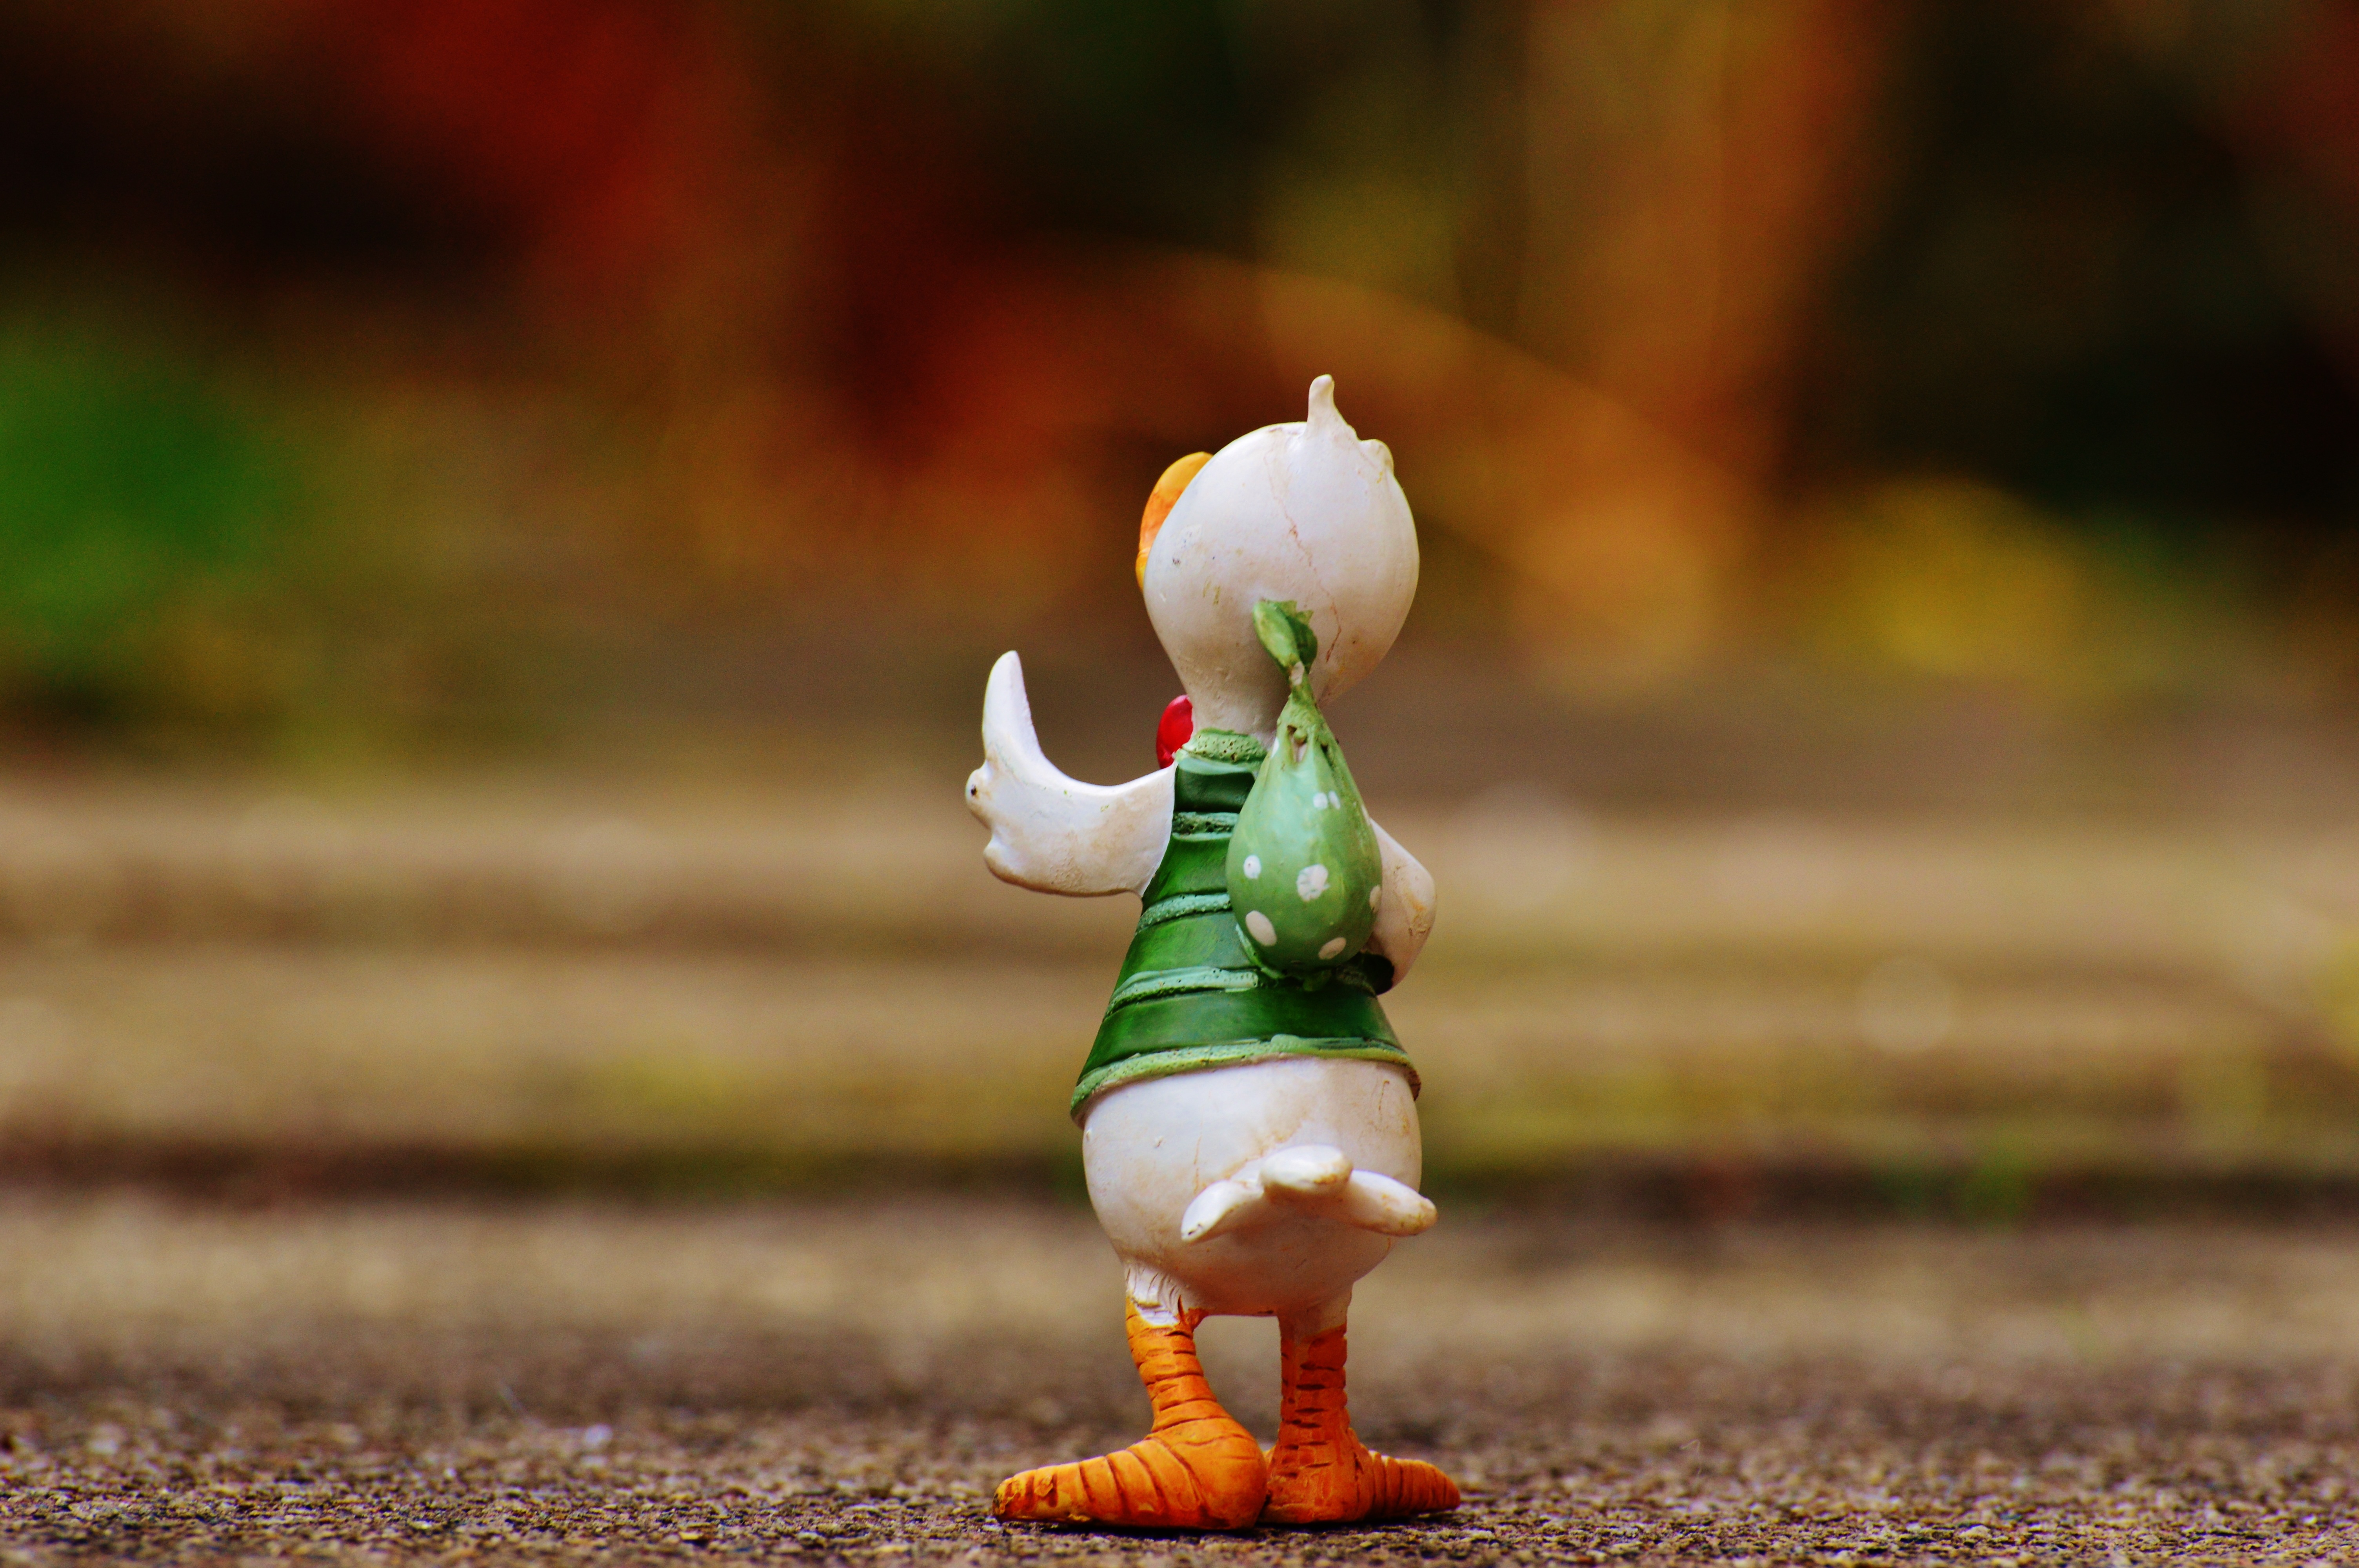
hiking, sweet, flower, animal, cute, monument, travel, statue, green, hike, holiday, toy, luggage, fun, figure, courage, figurine, funny, farewell, on the go, garden gnome, go away, holdall, new beginning, time for a change